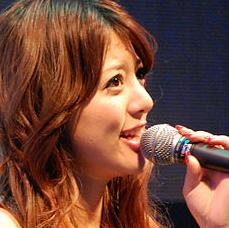
Age: 20